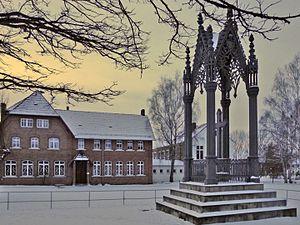
Großgörschen est une ancienne commune allemande, dans le Land de Saxe-Anhalt, rattachée à Lützen depuis le 1ᵉʳ janvier 2010. Elle est située entre Leipzig et Weißenfels et comptait 819 habitants en 2008.